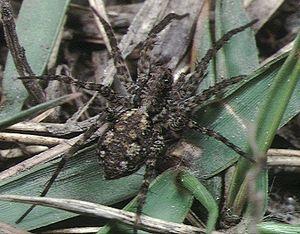
Pardosa est un genre d'araignées aranéomorphes de la famille des Lycosidae.